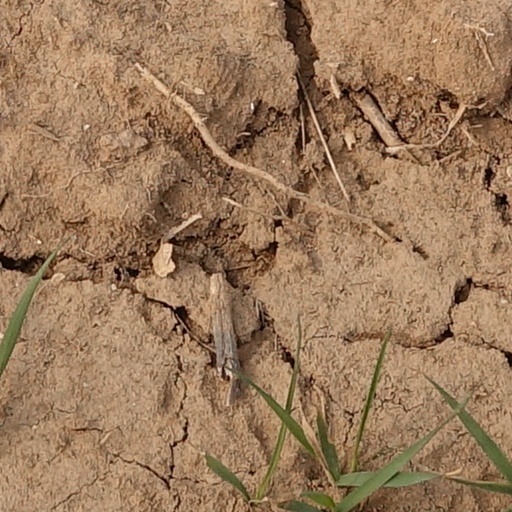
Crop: wheat